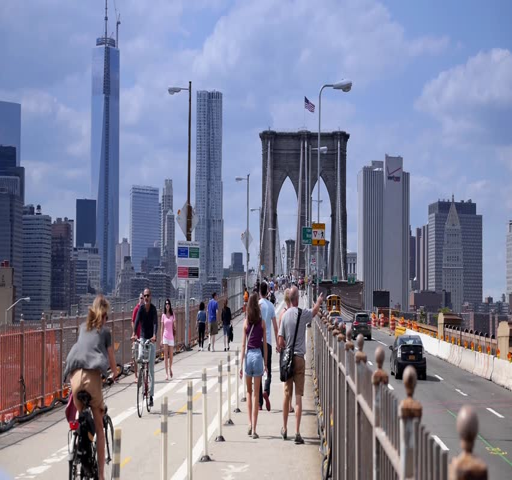
pedestrians walk over late gothic revival structure